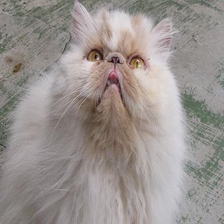
Species: cat
Breed: Persian